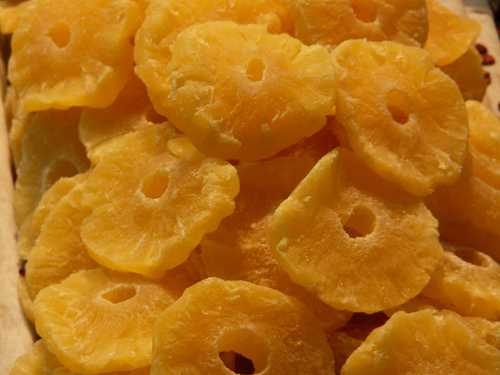
Label: Pineapple